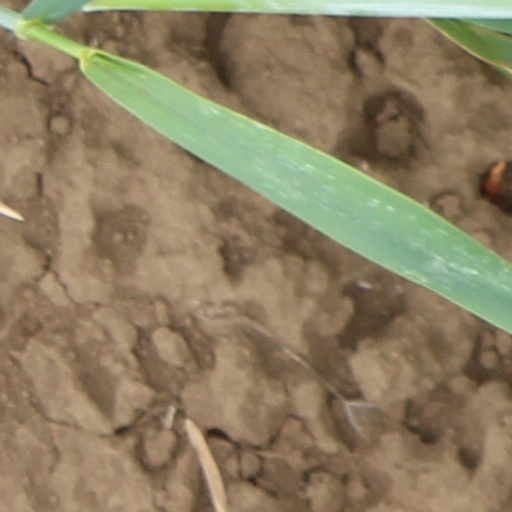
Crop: wheat